Urban ecology

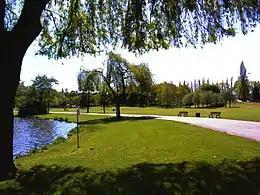
The creation of an important stream water garden in Metz's centre during the early 1970s was one of the materializations of Jean-Marie Pelt's works on urban ecology.

Historically, ecology has focused on natural environments, but by the 1970s many ecologists began to turn their interest towards ecological interactions taking place in and caused by urban environments. In the nineteenth century, naturalists such as Malthus, De Candolle, Lyell, and Darwin found that competition for resources was crucial in controlling population growth and is a driver of extinction. This concept was the basis of evolutionary ecology. Jean-Marie Pelt's 1977 book "The Re-Naturalized Human", Brian Davis' 1978 publication "Urbanization and the diversity of insects", and Sukopp et al.'s 1979 article "The soil, flora and vegetation of Berlin's wastelands" are some of the first publications to recognize the importance of urban ecology as a separate and distinct form of ecology the same way one might see landscape ecology as different from population ecology. Forman and Godron's 1986 book "Landscape Ecology" first distinguished urban settings and landscapes from other landscapes by dividing all landscapes into five broad types. These types were divided by the intensity of human influence ranging from pristine natural environments to urban centers.